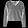
Label: Pullover